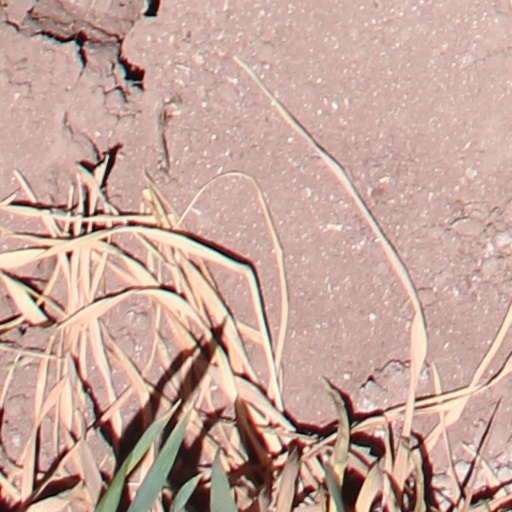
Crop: wheat